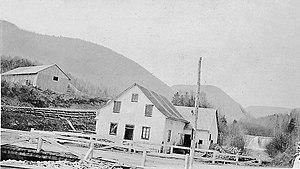
Moulin, ruisseau à Rebours
Rivière-à-Claude est une municipalité du Québec au Canada située dans la municipalité régionale de comté de La Haute-Gaspésie en Gaspésie–Îles-de-la-Madeleine. En fait, la municipalité regroupe deux villages : Rivière-à-Claude, à proprement parler, et Ruisseau-à-Rebours.